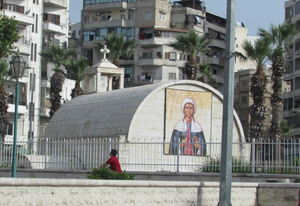
Photographie du sanctuaire de St. Taqla (Thecla) en Lattaquie, en l'Syrie, situé dans la rue Martaqla.